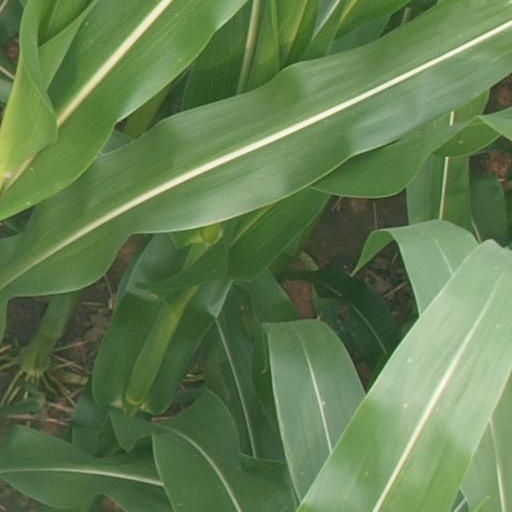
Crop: maize; corn